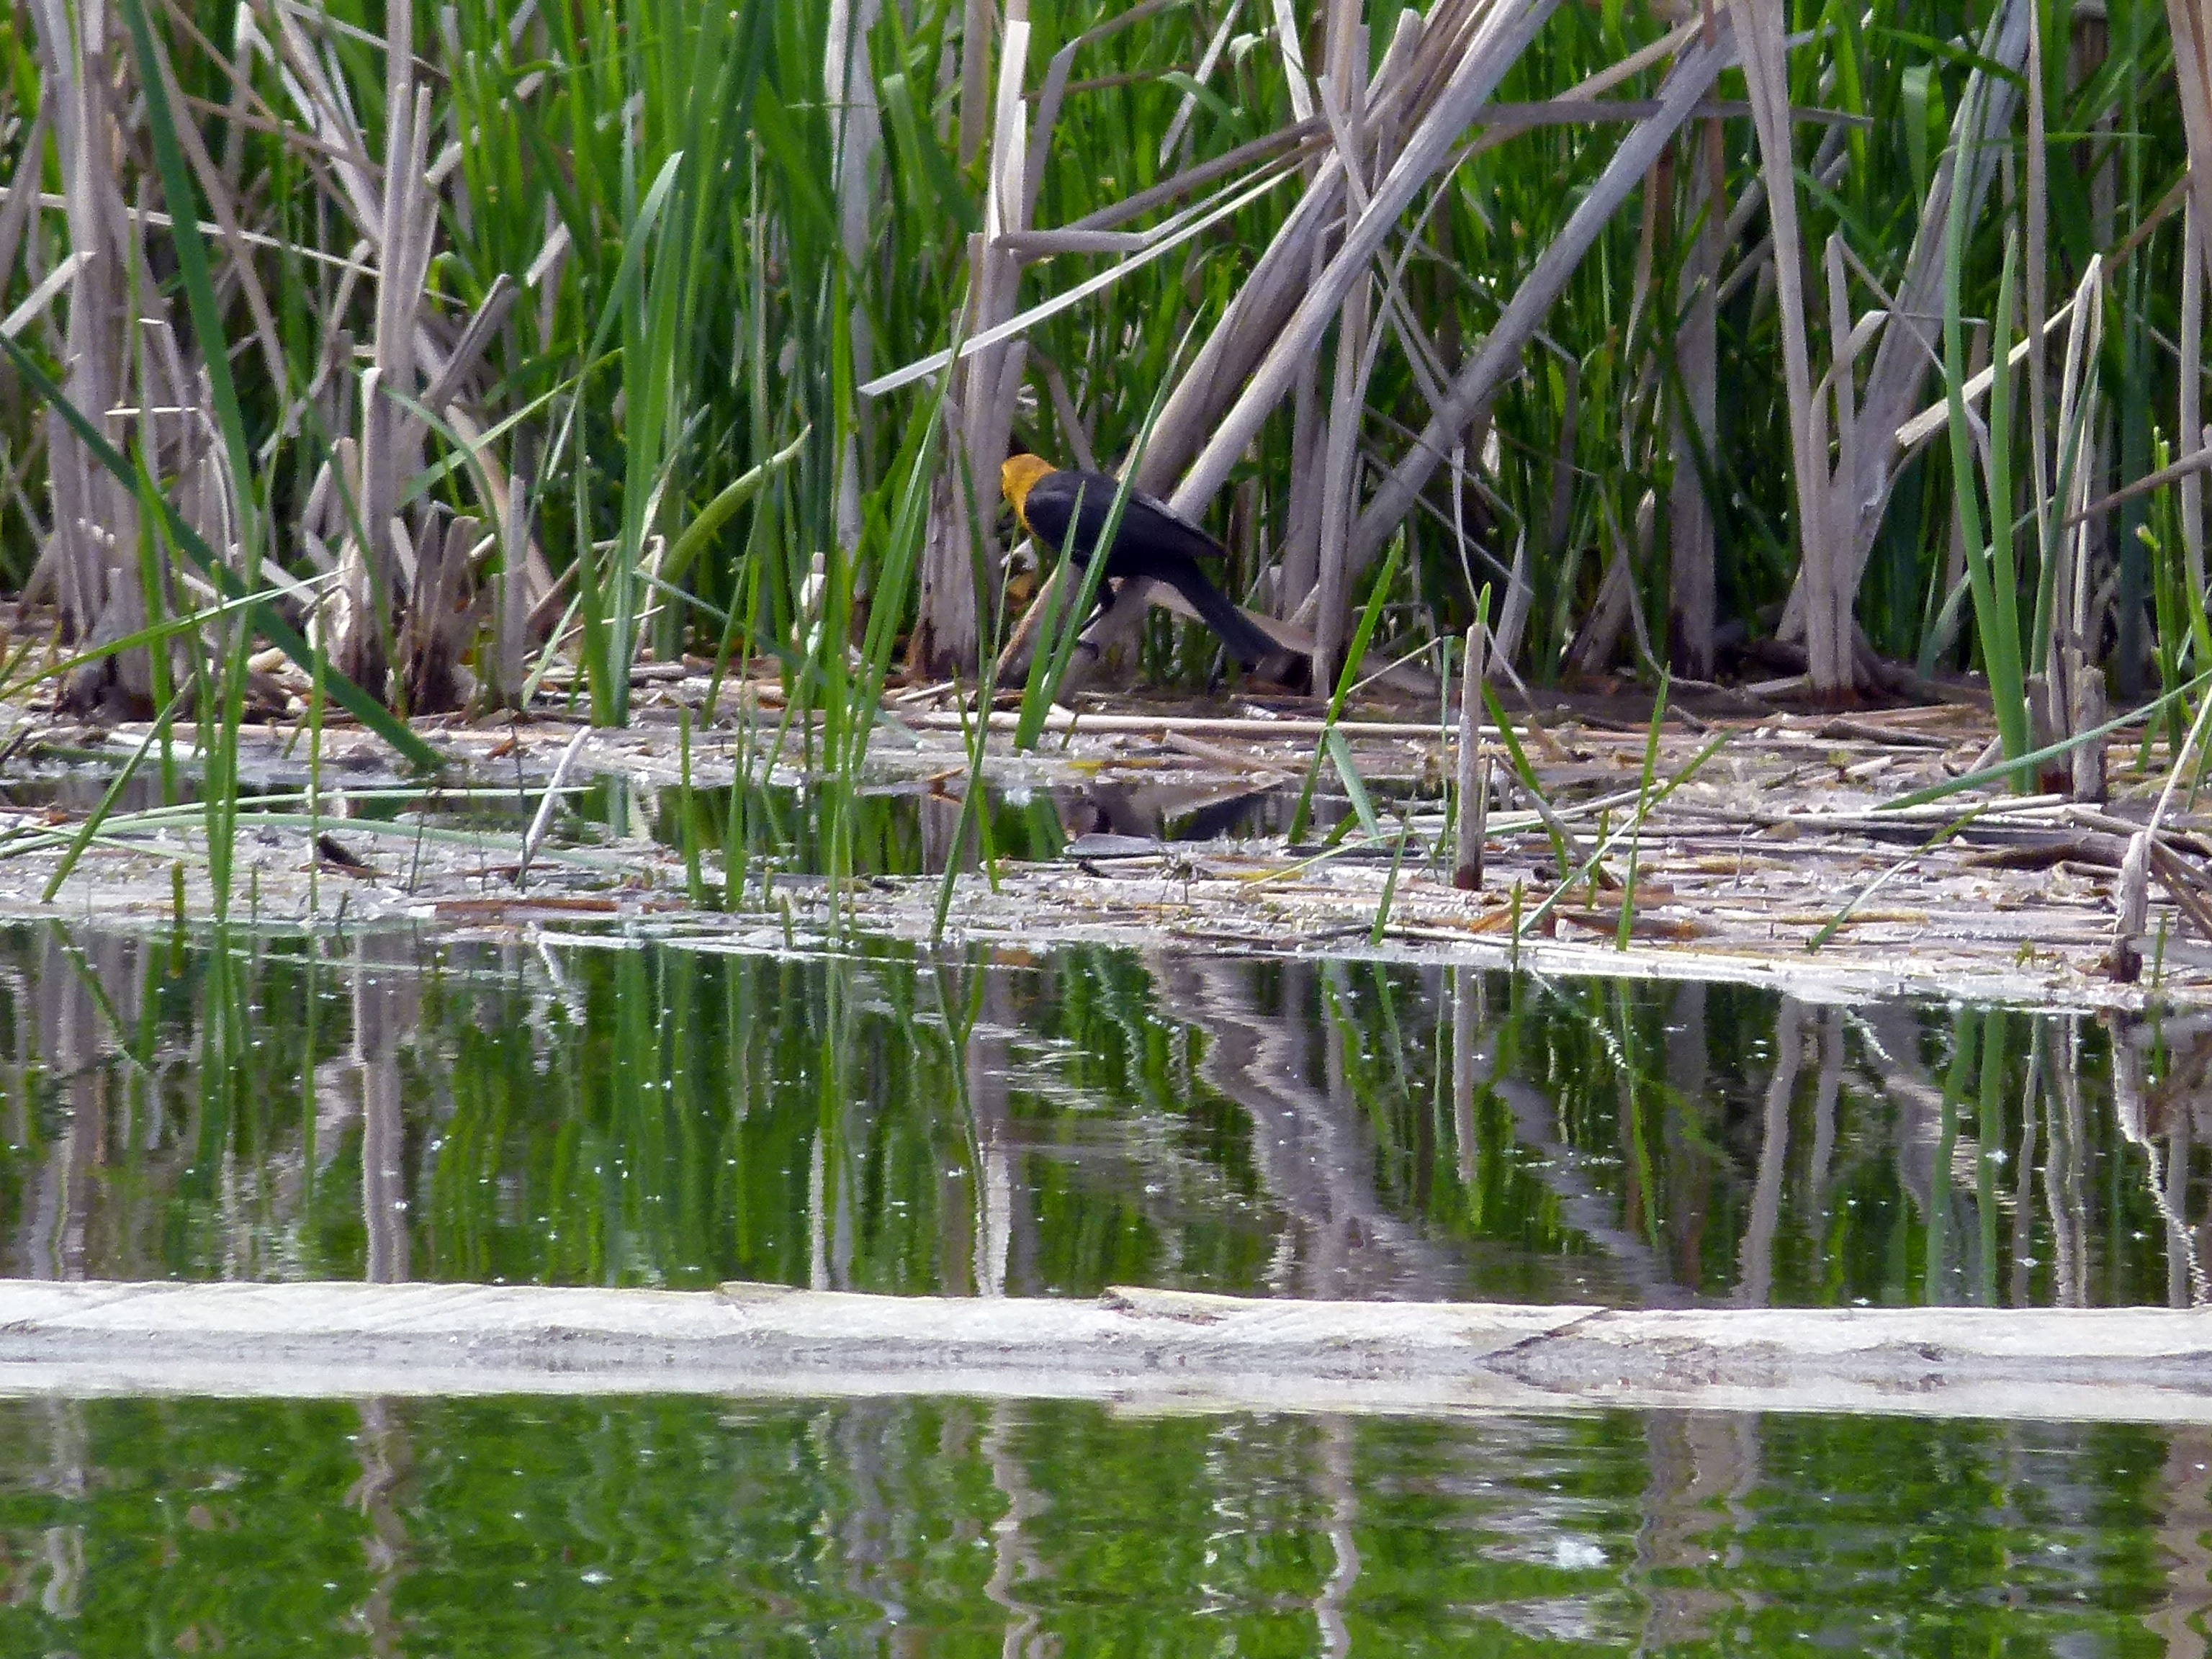
water, nature, marsh, swamp, bird, pond, wildlife, reflection, calm, fauna, duck, wetland, habitat, water bird, marshland, natural environment, bayou, common reed, yellow headed blackbird